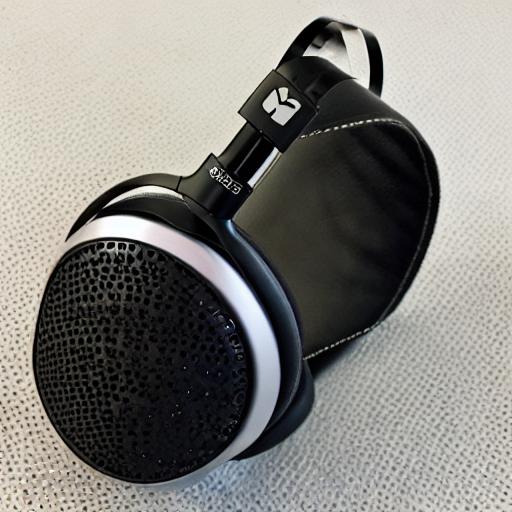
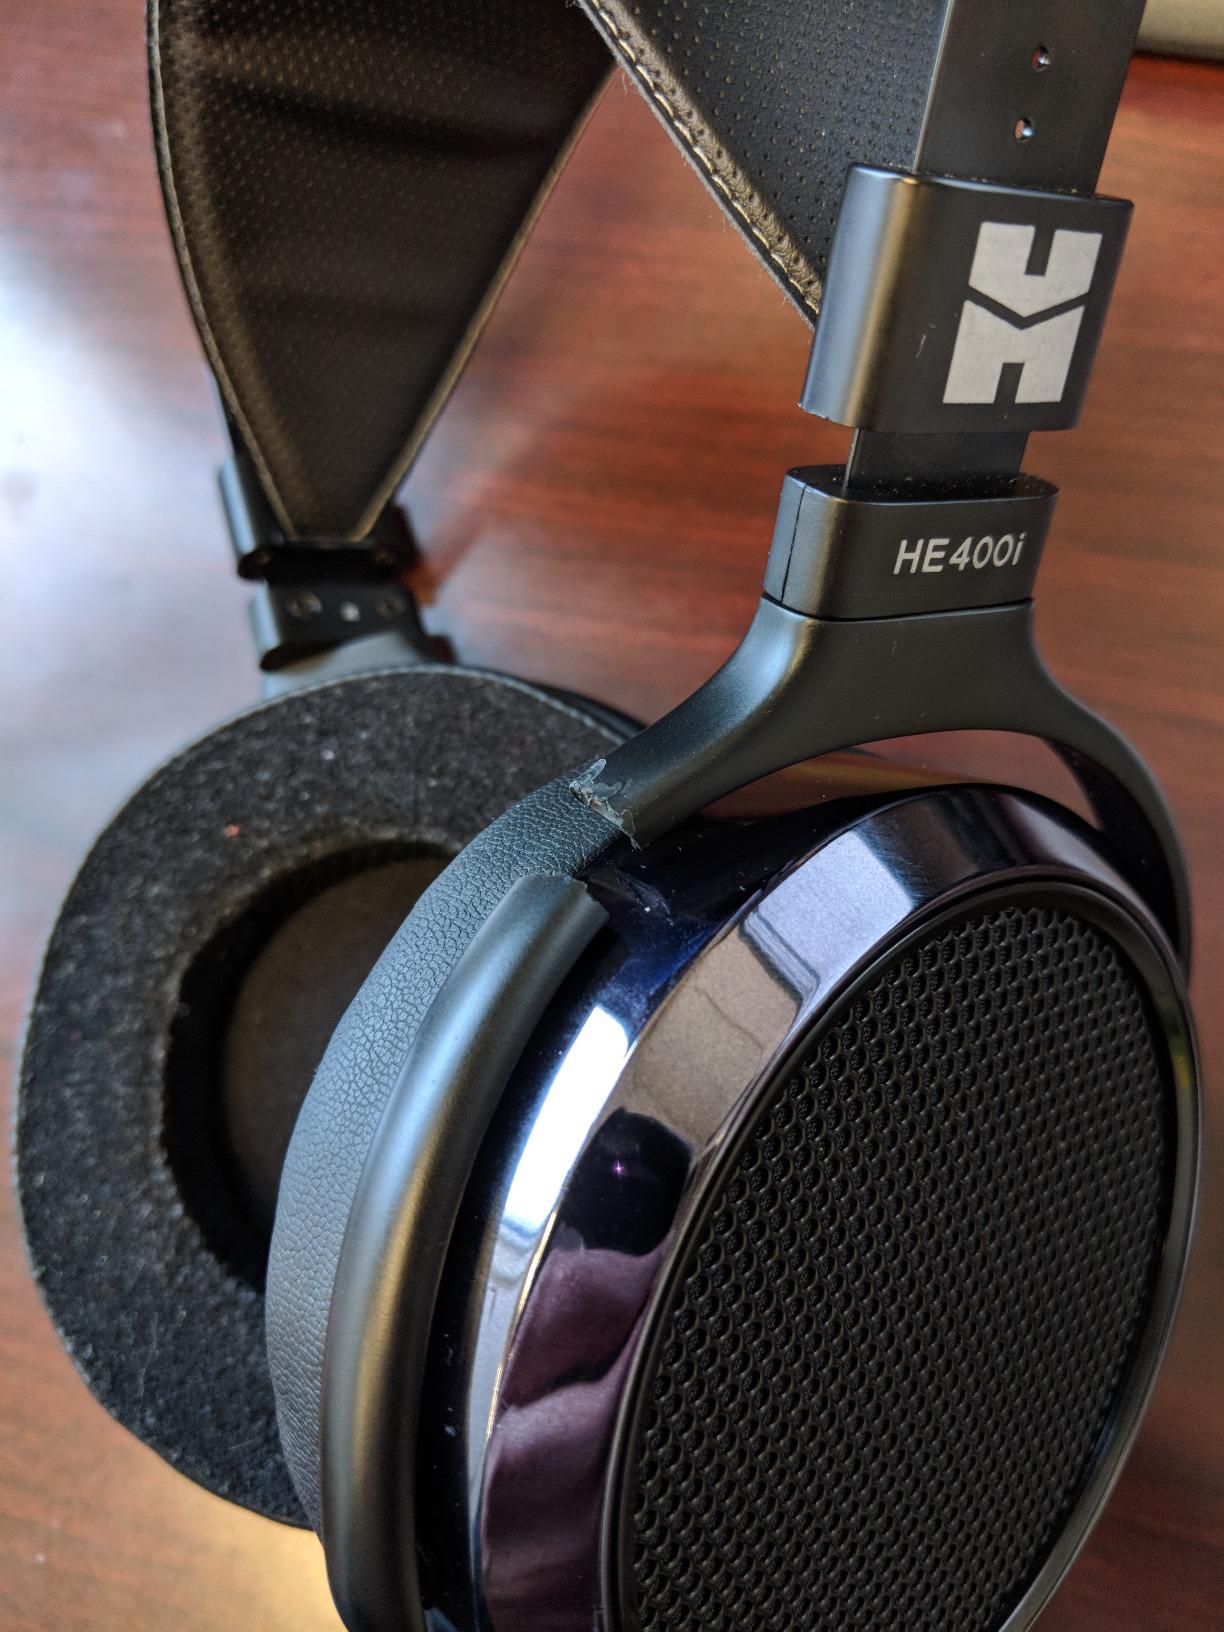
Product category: headphones
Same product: no